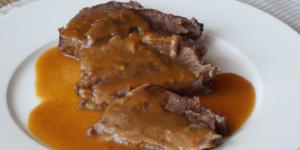
carrilleras de ternera en salsa